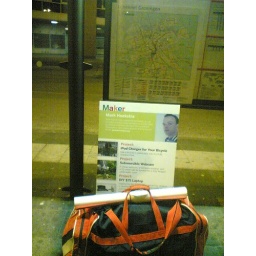
back home in Groningen, waiting for a bus